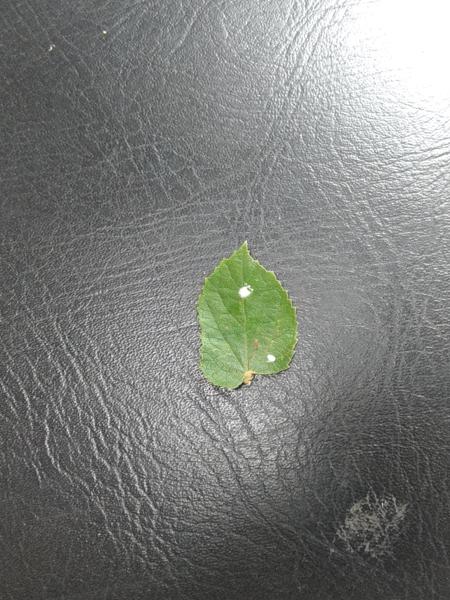
Plant: Gasagase